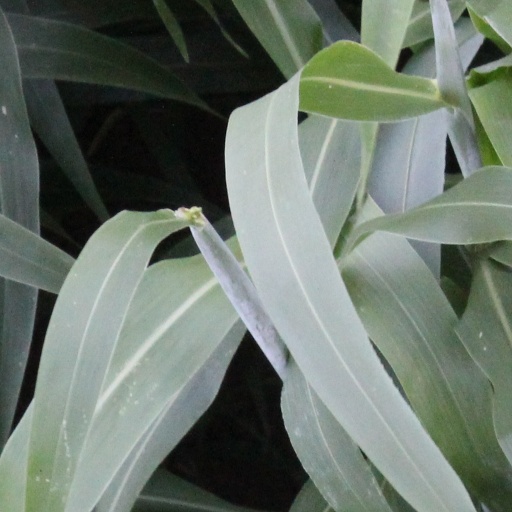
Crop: sorghum